Amor De Cosmos

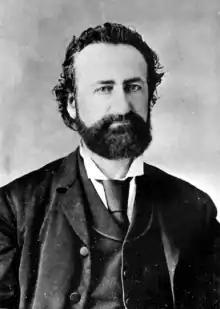
Hon. Amor De Cosmos

Amor De Cosmos (born William Alexander Smith; August 20, 1825 – July 4, 1897) was a Canadian journalist, publisher and politician. He served as the second premier of British Columbia.